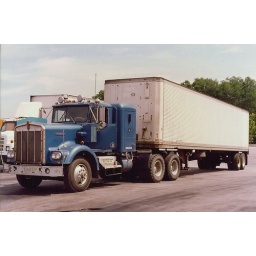
This truck was based near my home but I never remember seeing it. This shot was taken in Tampa, FL in 1992.